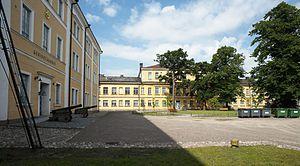
Pikku Mustasaari est une île du quartier de Suomenlinna à Helsinki en Finlande.